Toba people

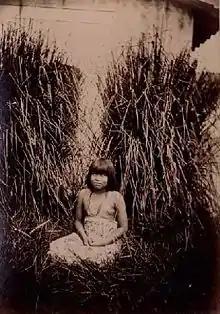
Image of a young Toba girl.

In 2006, the primary groups of the Qom were located in the western part of the province of Formosa, the center and eastern sections of the Chaco province and the northern part of the province of Santa Fe, as well as the Chaco Boreal in Paraguay. In Argentina, there are 69,462 registered Qom, with 59,800 members of the tribe who speak the Indigenous language. In Paraguay, there are around 700 Qom. In the western region of the province of Formosa, the Qom have mixed with the Pilagá community and are referred to as the Toba-Pilagá.